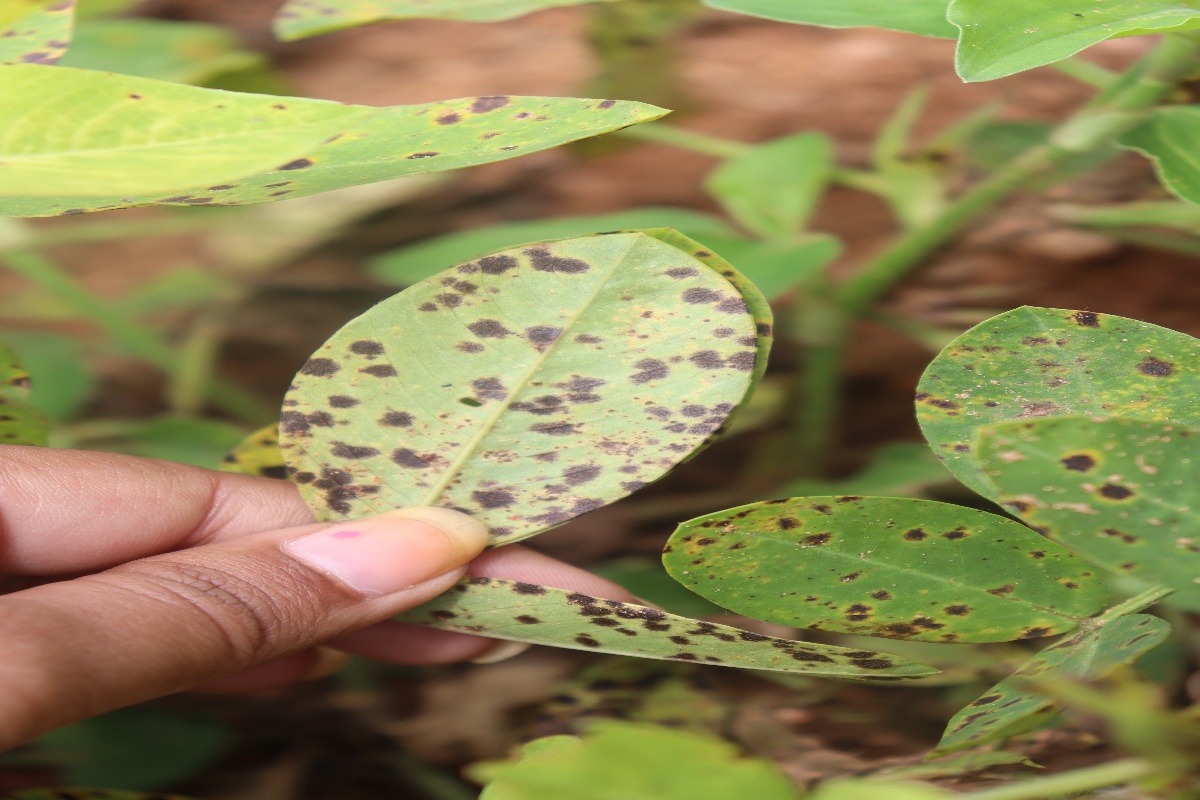
Label: late leaf spot